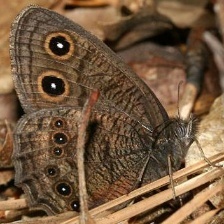
Species: COMMON WOOD-NYMPH
Butterfly family (ImageNet category): ringlet